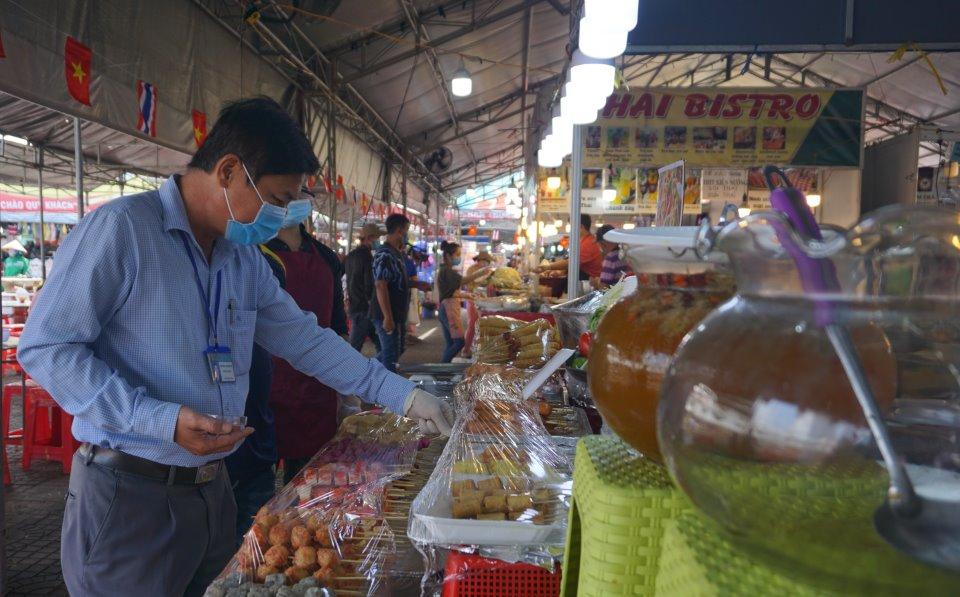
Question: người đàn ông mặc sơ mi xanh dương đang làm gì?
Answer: đang lựa đồ ăn